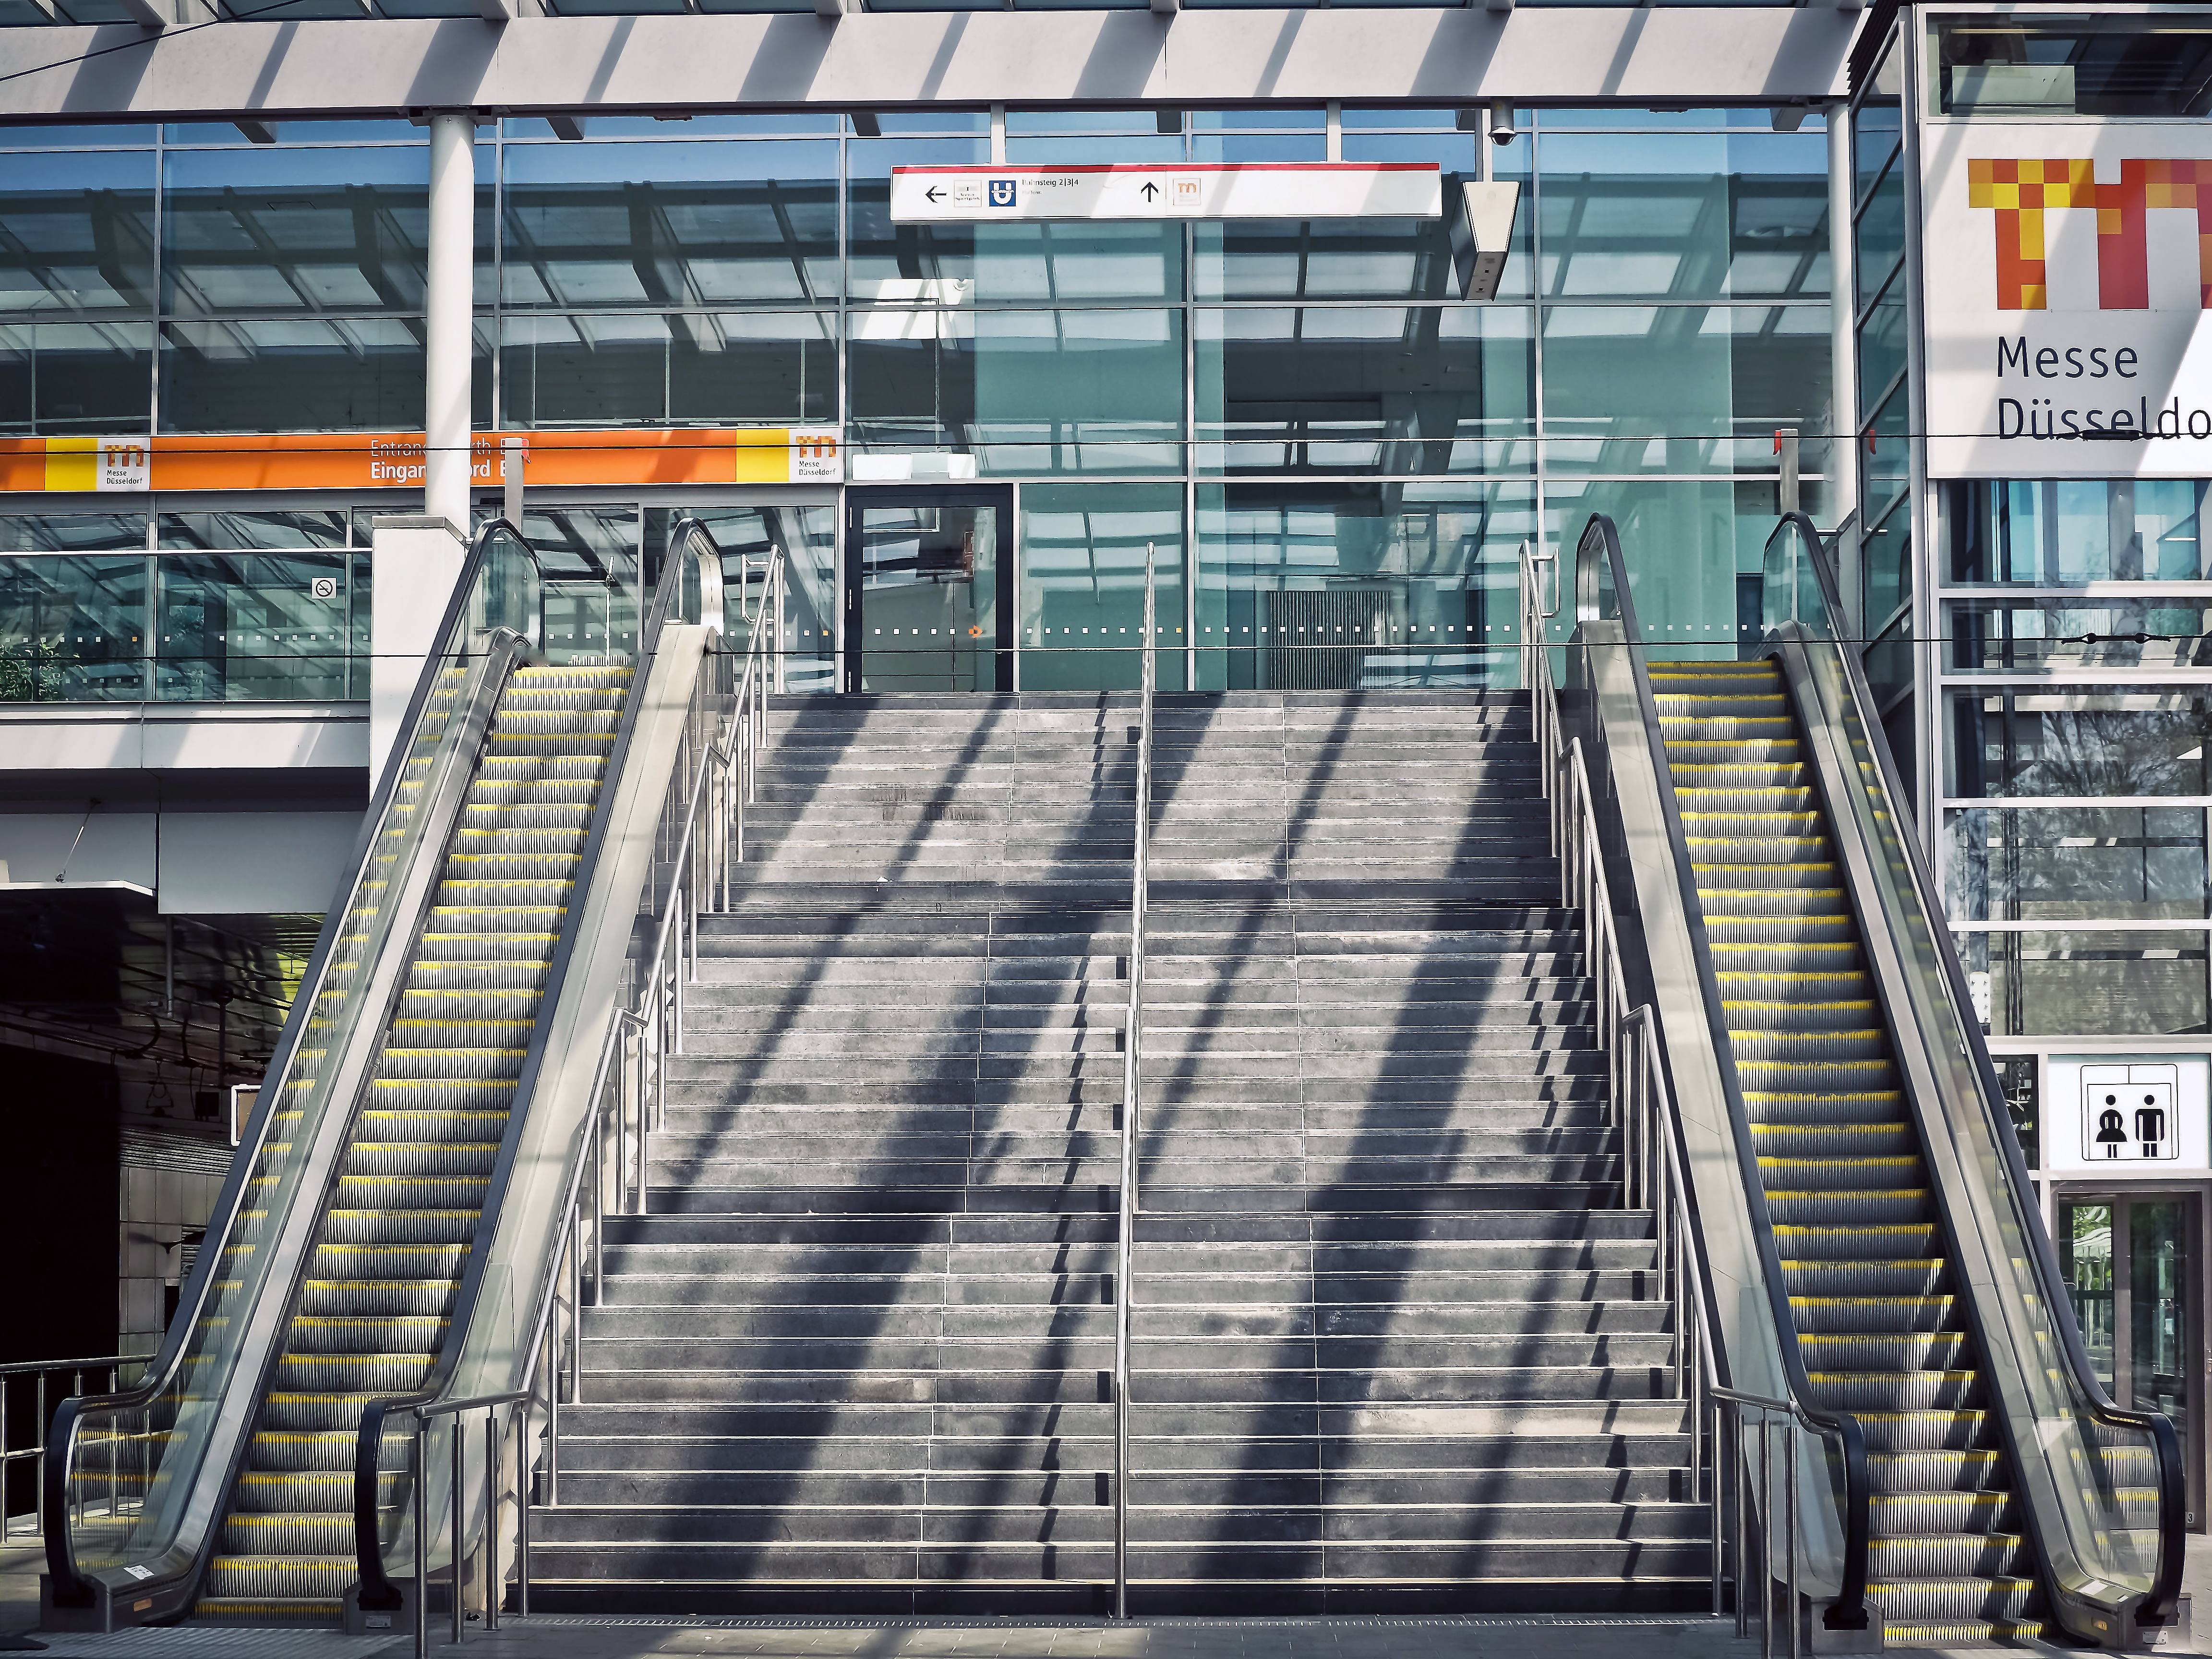
architecture, structure, building, city, urban, escalator, transport, metal, facade, modern, stadium, public transport, futuristic, arena, stairs, handrails, gradually, dusseldorf, means of rail transport, roller platform, urban area, skyway, metal segments, sport venue